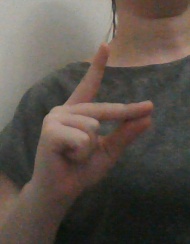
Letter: ta